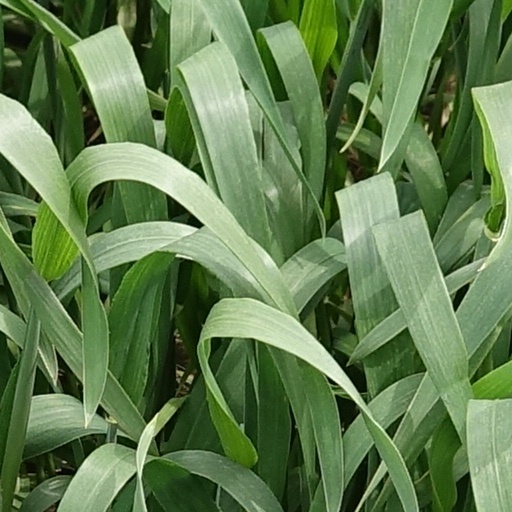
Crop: wheat